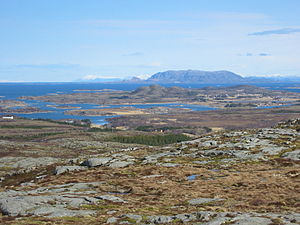
Vikna / Eksterne henvisninger
Vikna i april
Vikna er en tidligere kommune i Trøndelag fylke i Norge, som består af næsten 6.000 øer, holme og skær. Den blev ved kommunereformen i Norge, 1. januar 2020 lagt sammen med Nærøy til den nyoprettede Nærøysund kommune. Administrationscenteret i den tidligere kommune lå i Rørvik. Kommunen grænsede til Leka i nord og Nærøy i øst. Fiskeri er det vigtigste erhverv i kommunen, beliggenheden ved Norskehavet gør Vikna til Nord-Trøndelags største fiskerikommune.